Landscape crisis of the Guia Fortress

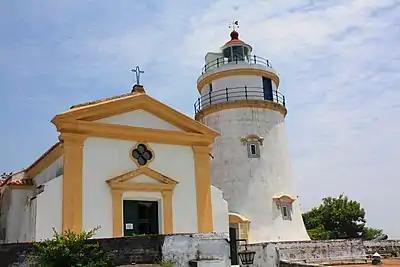
Guia Fortress is one of the symbols of Macau

The Guia Fortress (commonly known as Penha Hill Lighthouse) is located on the hilltop of Penha Hill in the Macau Peninsula. It was built in 1864 during the third year of the Tongzhi era of the Qing dynasty and designed by Carlos Vincente Da Rocha, a native Portuguese of Macau. It is the oldest lighthouse in the coastal region of China and is a symbol of Macau as it is located on the world map.